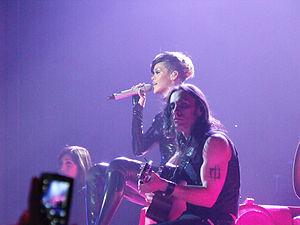
Who's That Chick? est une chanson de David Guetta et Rihanna extraite de l'album One More Love de David Guetta sorti en novembre 2010. Cette chanson n'est pas présente sur la première édition de l'album One Love.